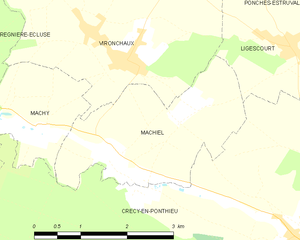
Carte des communes françaises Machiel